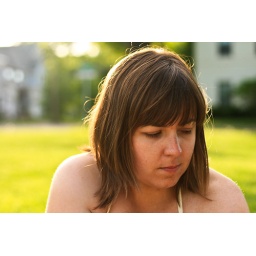
Hangin' out in the park, watching dogs and enjoying some green action.